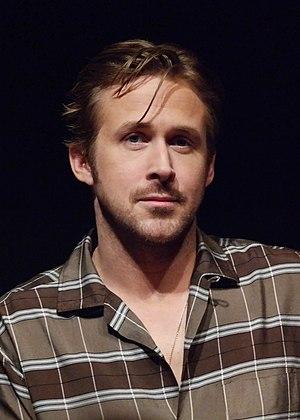
La La Land, ou Pour l'amour d'Hollywood au Québec, est un film musical américain écrit et réalisé par Damien Chazelle, sorti en 2016.